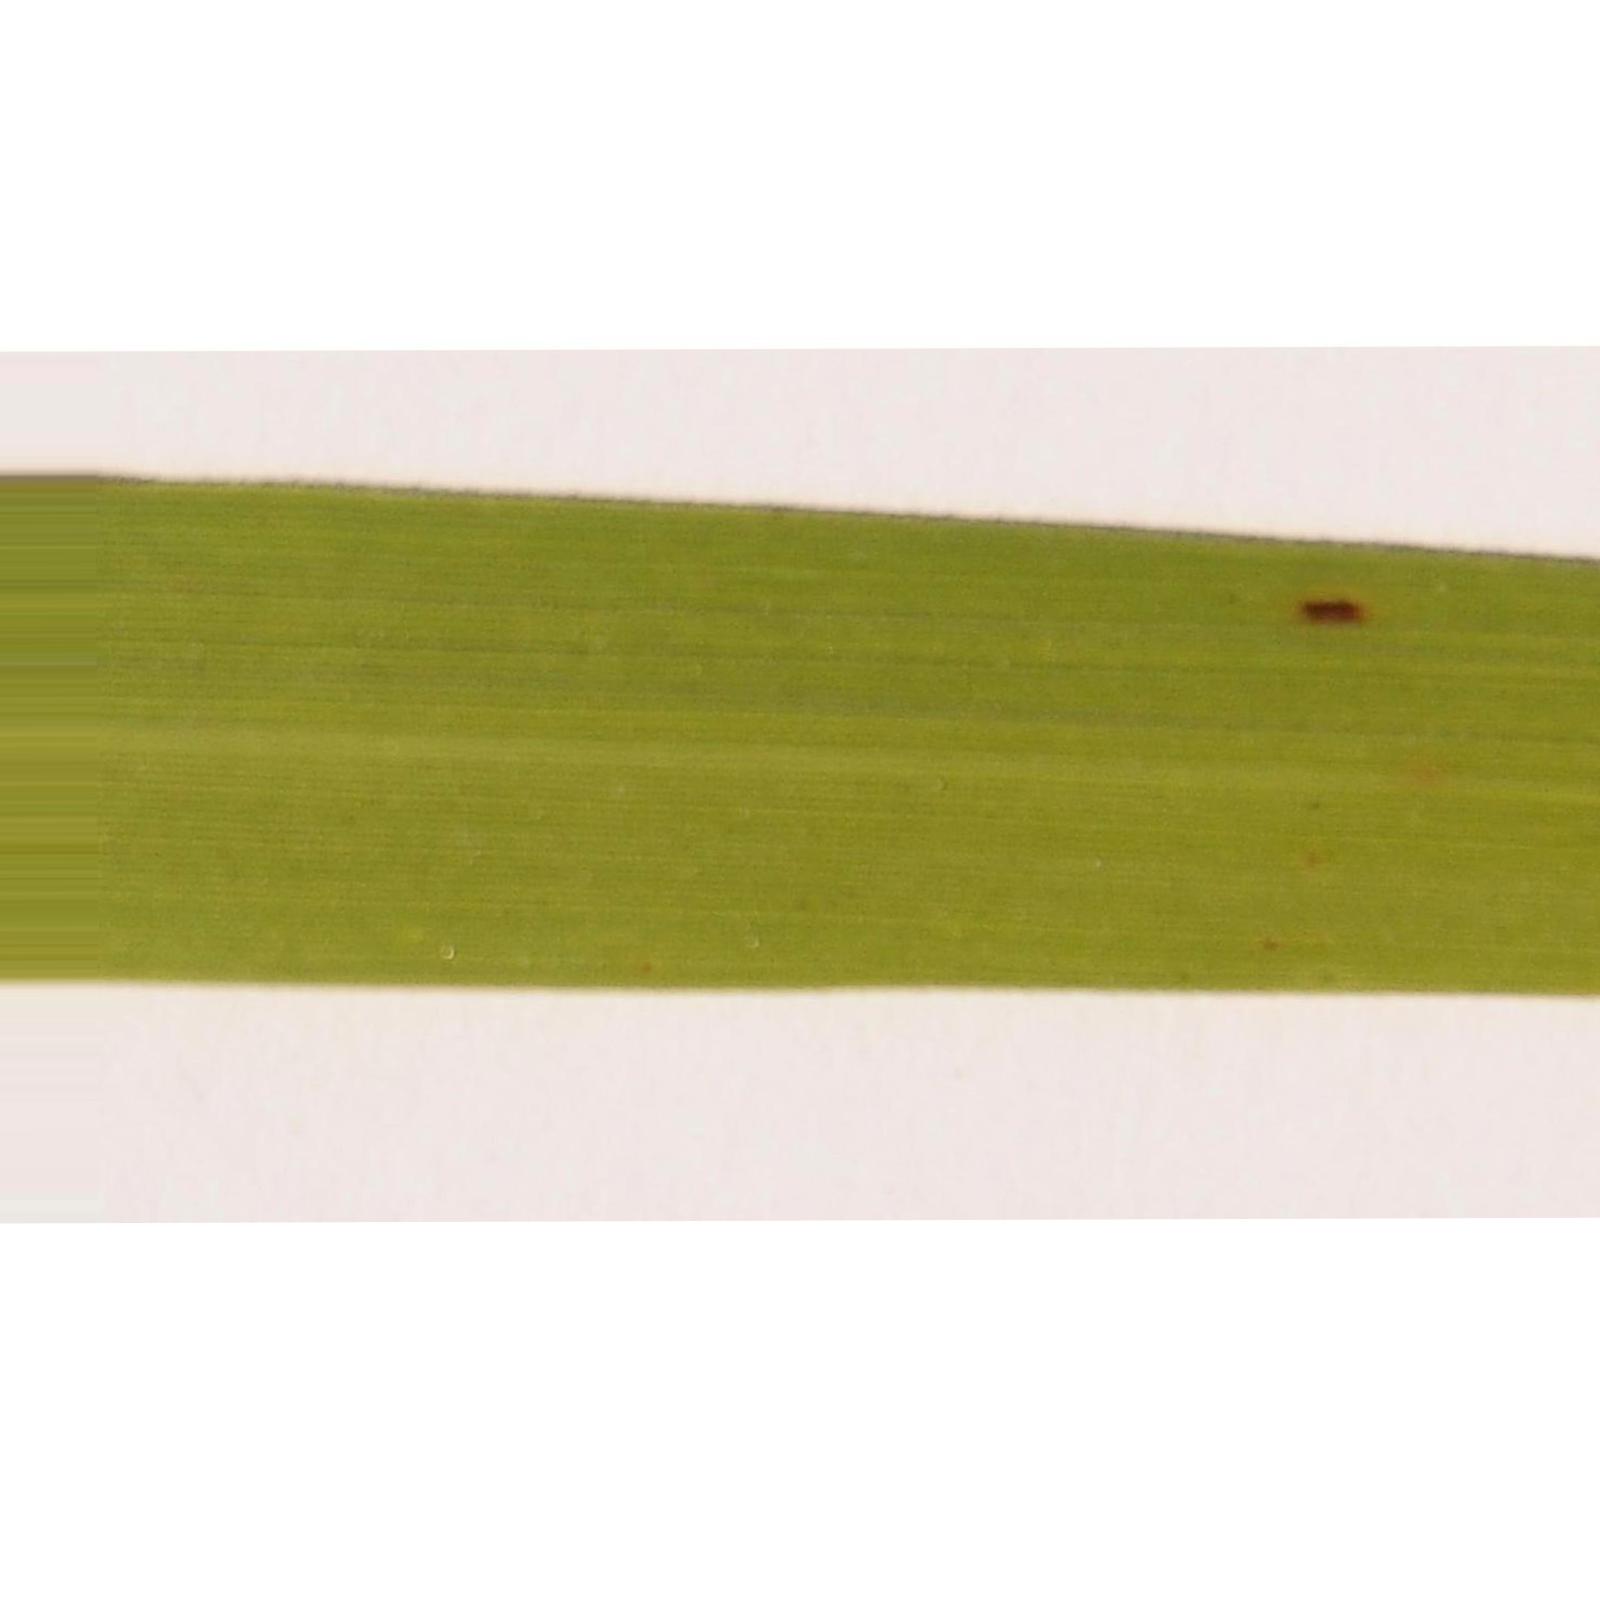
Nhãn: Bệnh Đốm Nâu ( Brown spot )